Elbow River

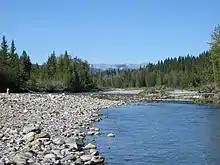
Elbow River at Redwood Meadows

Fort Calgary (the North-West Mounted Police post established in 1873 around which settlement in the Calgary area began) was located at the confluence of the Bow and Elbow rivers.